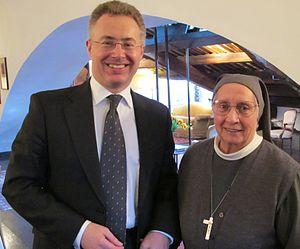
Sœur Eugenia Bonetti, née en 1939 à Bubbiano, est une religieuse italienne de l'ordre de la Consolata. Elle est connue pour son action humanitaire en faveur des femmes exploitées sexuellement.